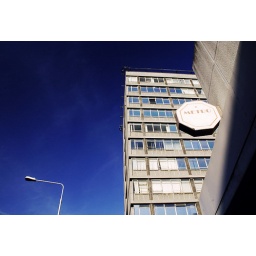
This hideous building was built instead of &amp;quot;Royal Cinema&amp;quot; in Dublin, Ireland. Lovely sky on the other hand...